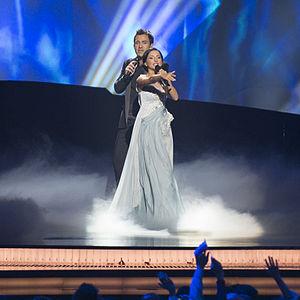
La Géorgie a participé au Concours Eurovision de la chanson 2013 à Malmö en Suède.
La Géorgie participe au concours Eurovision de la chanson, depuis sa cinquante-deuxième édition, en 2007, et ne l’a encore jamais remporté.